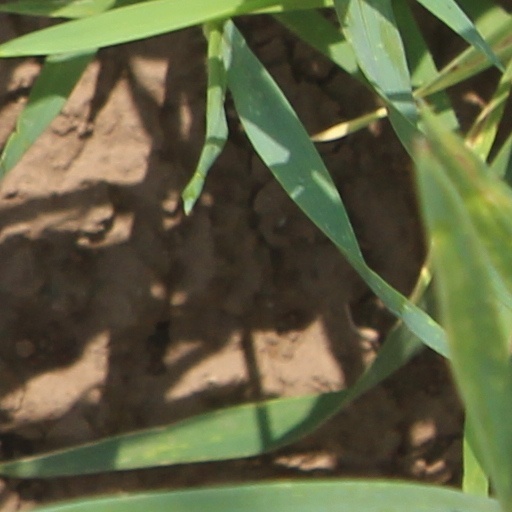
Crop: wheat